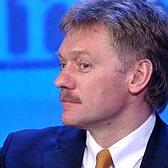
Age: 44